Gloria Grahame

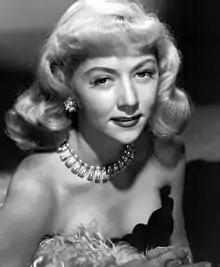
Grahame (1947)

An early stage appearance was in the long-running farce "Good Night, Ladies" at Chicago's Blackstone Theatre, starring Buddy Ebsen, which opened on April 12, 1942.